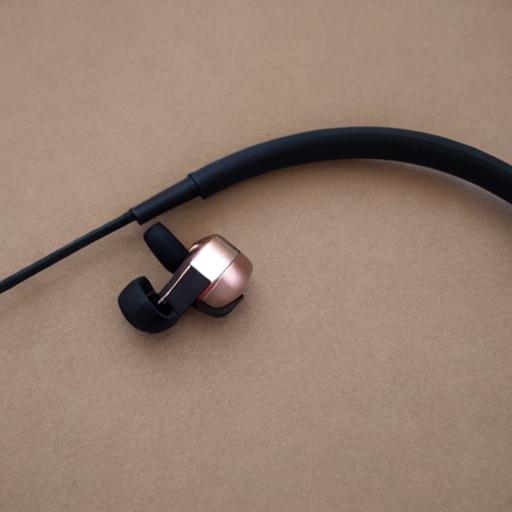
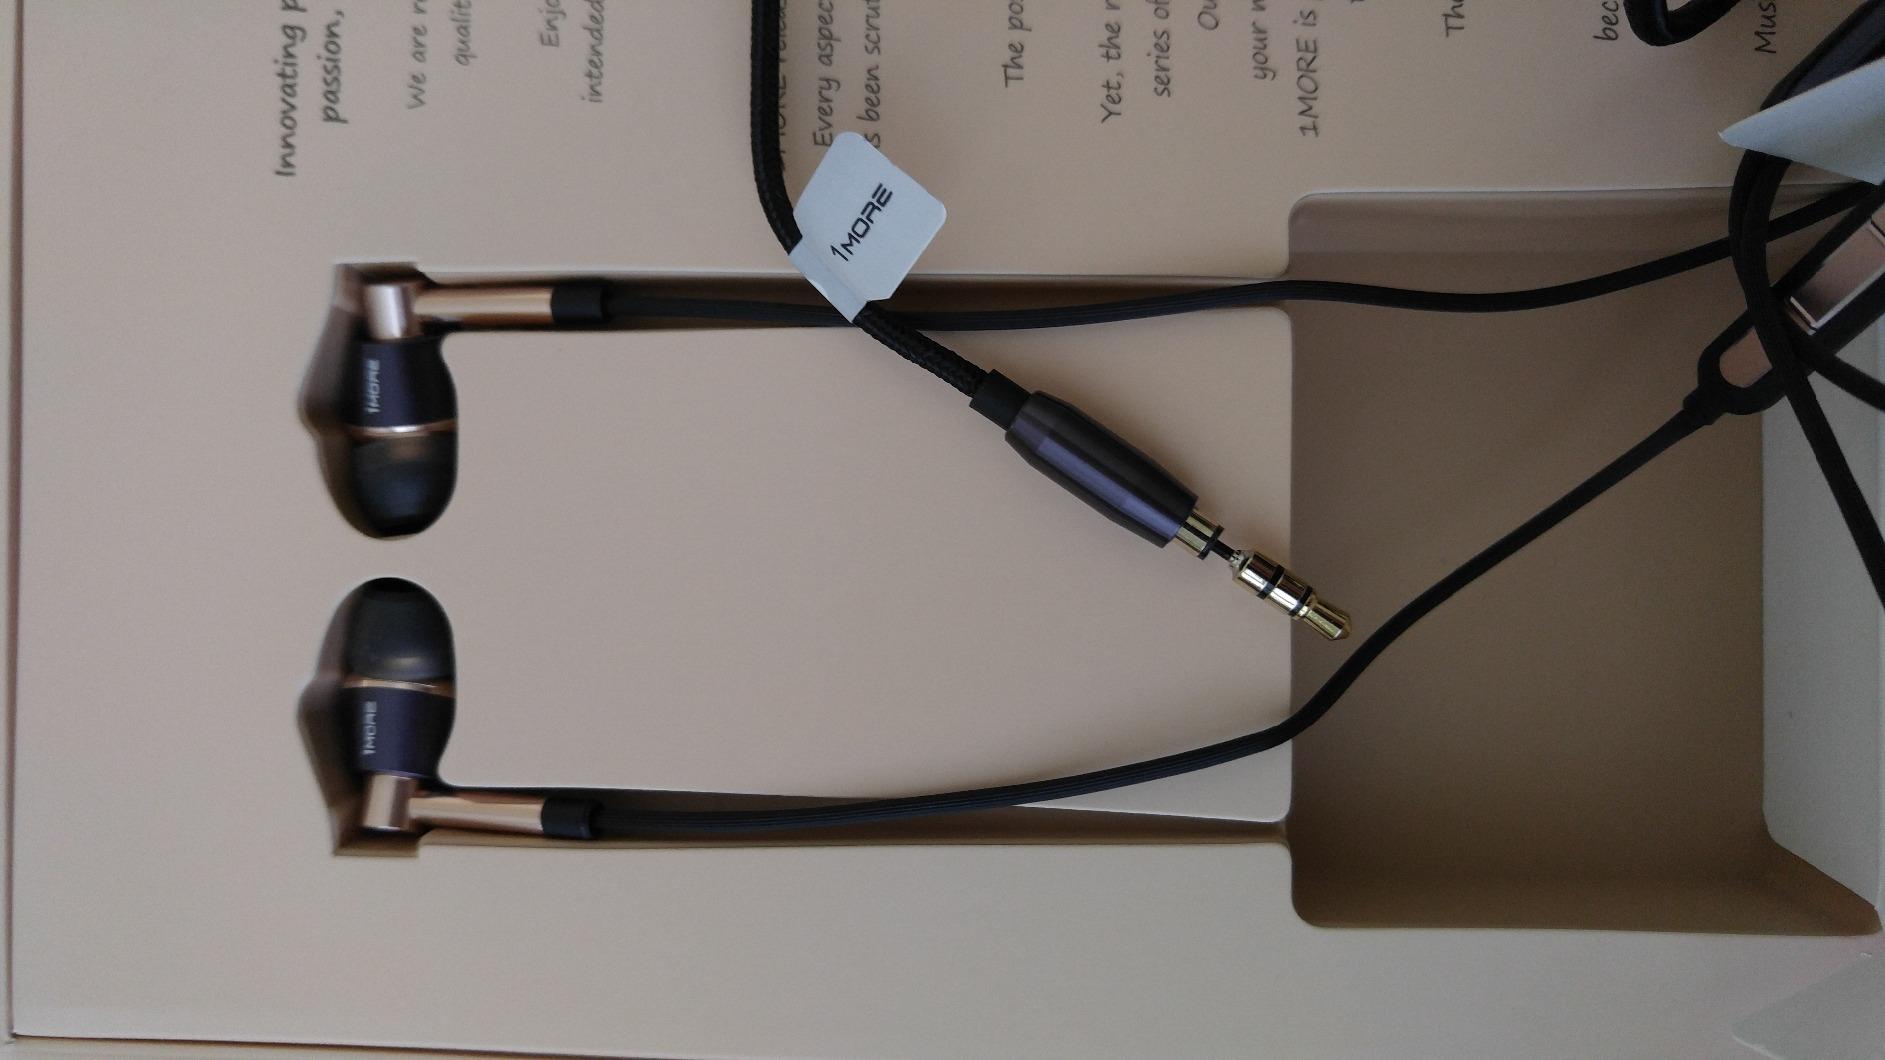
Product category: headphones
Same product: no